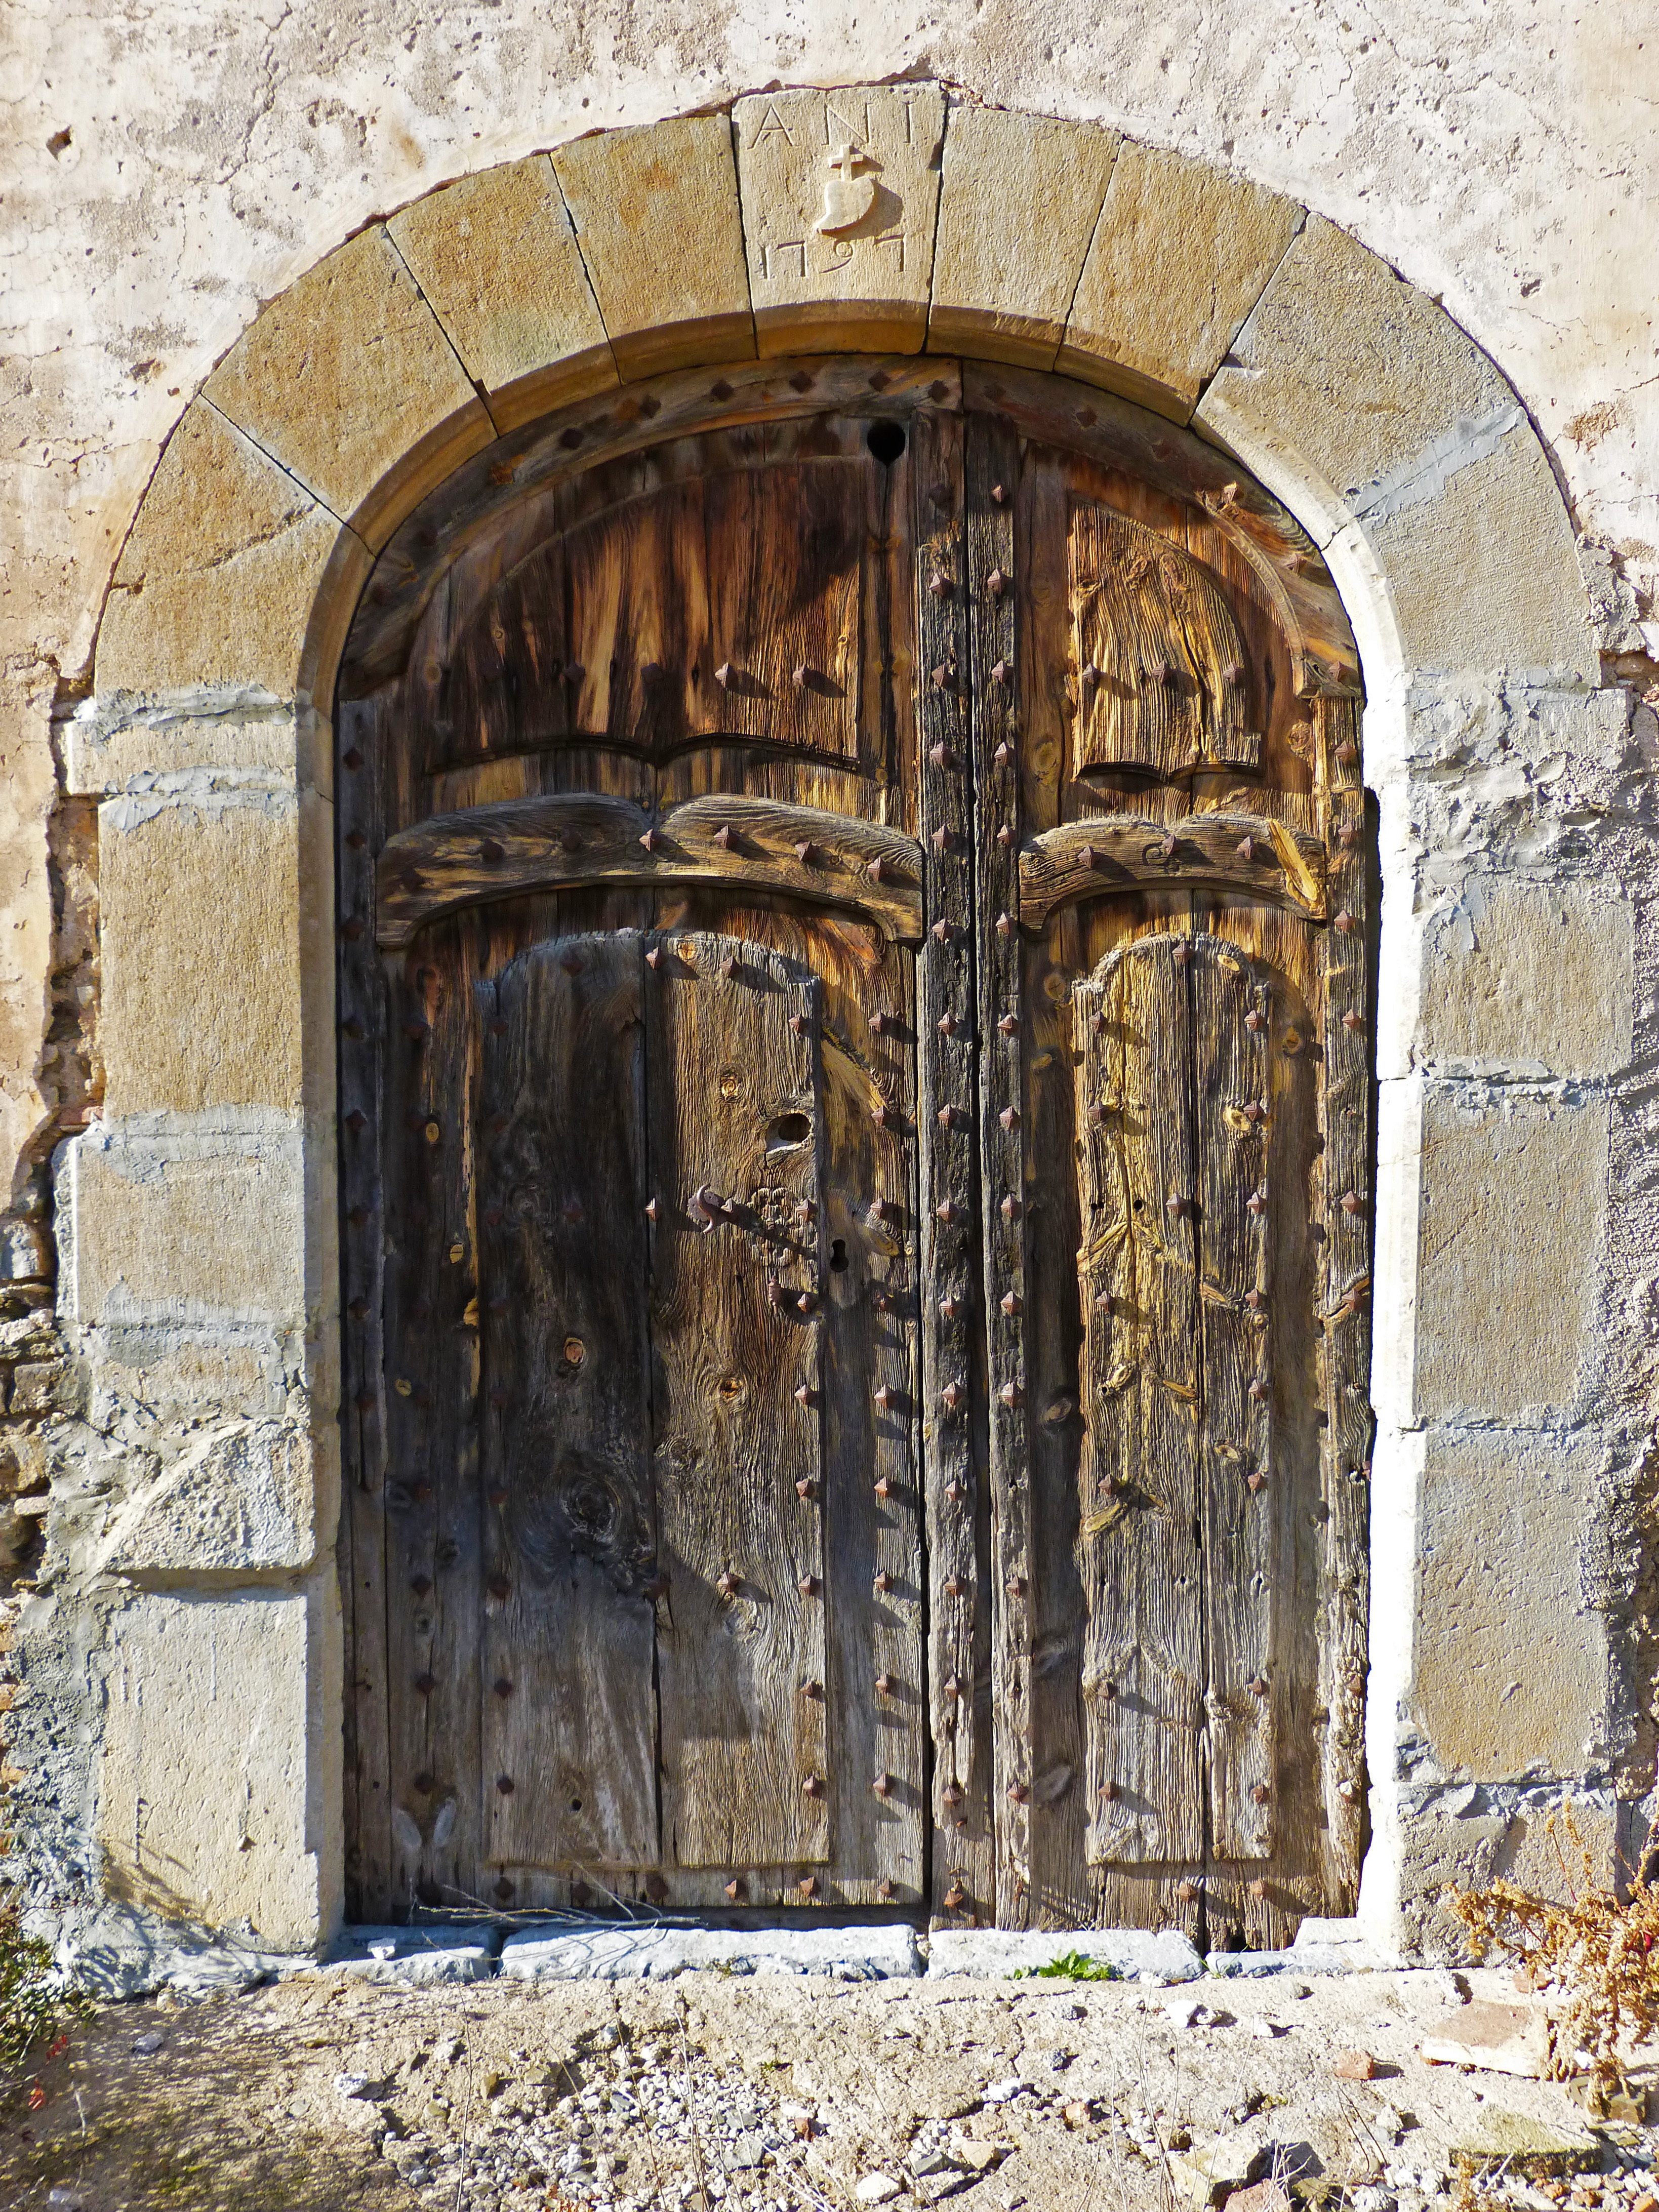
rock, architecture, structure, wood, window, building, wall, arch, facade, chapel, gate, door, ruins, monastery, history, arc, old door, middle ages, portal, lintel, ancient history